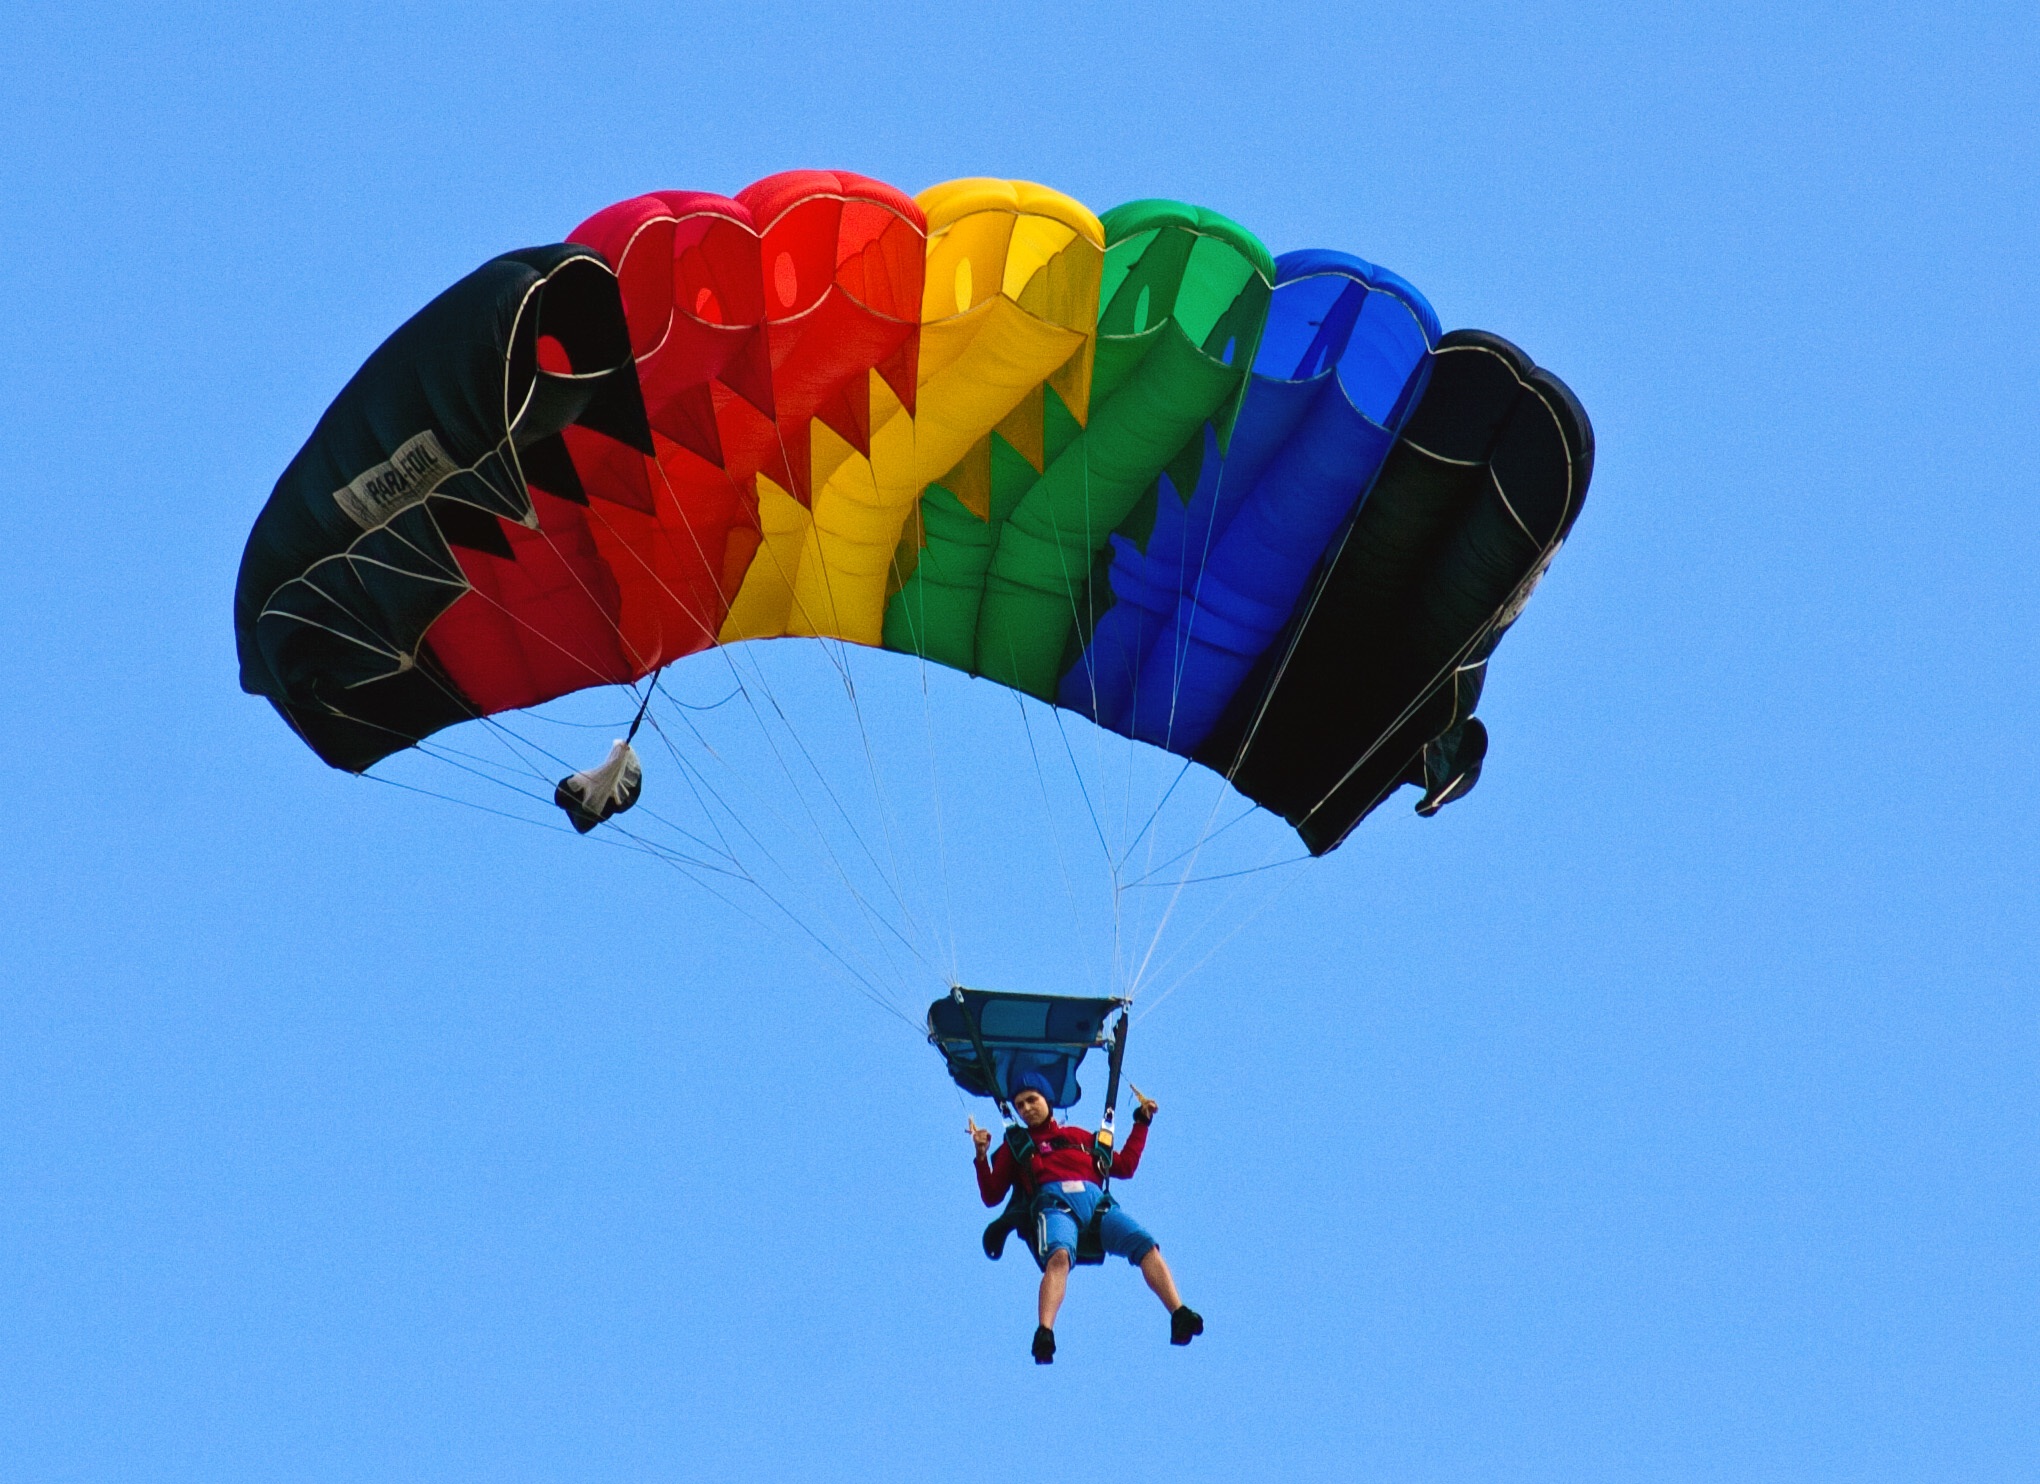
wing, sport, extreme sport, parachute, sports equipment, skydiving, competition, sports, parachuting, air sports, parachutist, extreme sports, atmosphere of earth, windsports